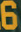
Number: 6